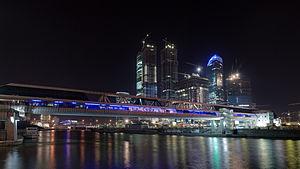
Avancée des travaux de construction du Moscow International Business Centre en Mars 2008.